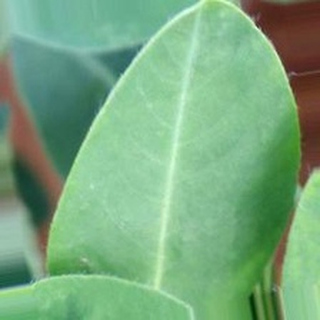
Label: healthy_groundnut